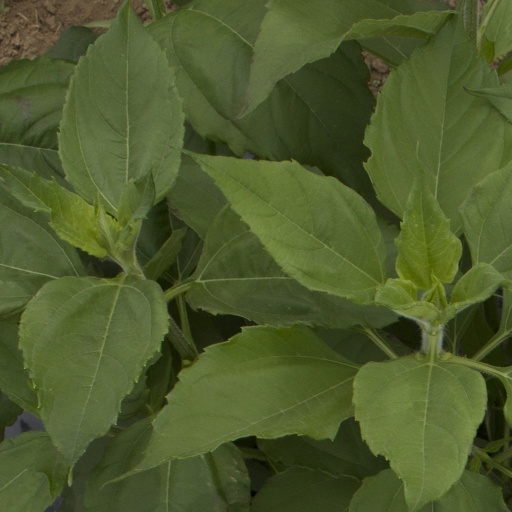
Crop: Jerusalem artichoke